Dual federalism

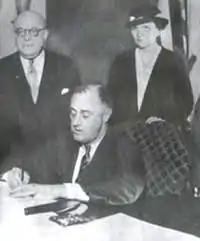
Franklin D. Roosevelt's New Deal policies signaled the end of dual federalism.

The general consensus among scholars is that dual federalism ended during Franklin Roosevelt's presidency in 1937 when the New Deal policies were decided constitutional by the Supreme Court. Industrialization, economic modernization, and conditions surrounding the Great Depression elevated commerce to a more national level, so there was an overlap in the powers of the federal government and the states. The federal government, using the Commerce Clause, passed national policies to regulate the economy. The Interstate Commerce Act and Sherman Antitrust Act solidified Congress's authority to regulate commerce between states and expanded its role. This, in addition to the New Deal policies, led to the federal government and the states working together more, ending the era of dual federalism and moving America into cooperative federalism. However, political scientists have argued different theories concerning the end of dual federalism. As opposed to a clear transition from dual federalism to cooperative federalism, some political scientists say there was a much more complicated relationship between the states and the federal government. Rather than a competition for power, the powers of the state and federal government change according to national political movements and their agendas; a dynamic that existed both before and after the New Deal. Other political scientists see dual federalism ending much earlier than the New Deal; This would have been the beginning of cooperative federalism as the federal government identified a problem, set up the basic outline of the program to address the problem, and make money available to fund that program, and then turning over much of the responsibility for implementing and running the program to the states and localities. Daniel Elazar argues that there was substantial cooperation among the states and federal government beginning in the 19th century, leading up to the Civil War and several political scientists assert that starting from the 1870s and throughout the Progressive Era, the federal government and states worked together to create national policies.